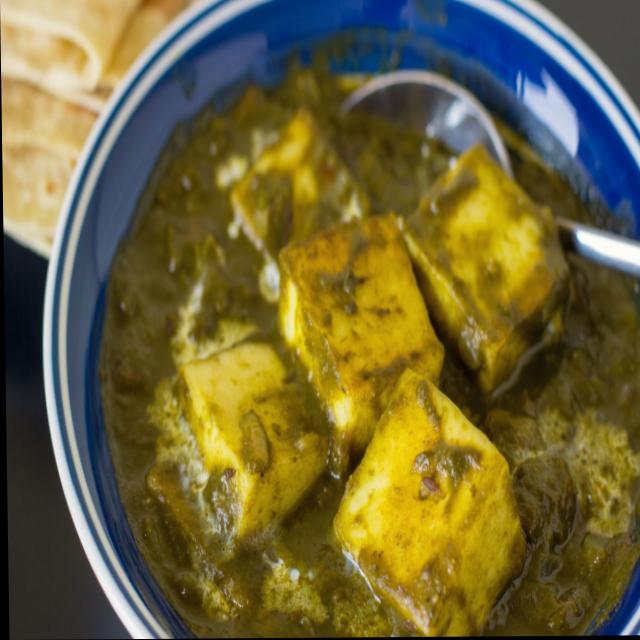
Dish: palak_paneer